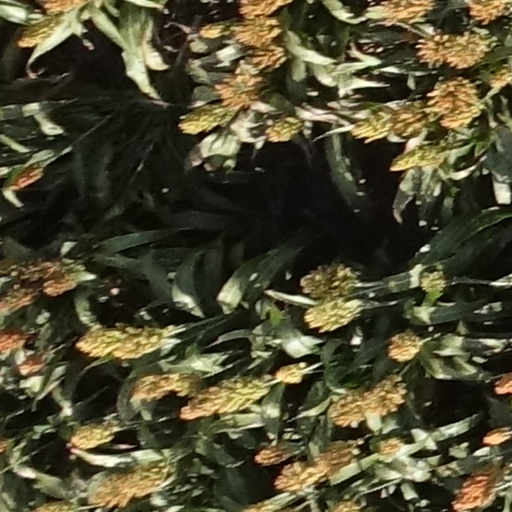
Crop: sorghum